Automotive industry in Iran

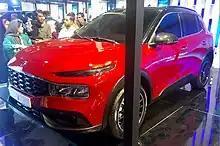
The IKCO Reera is an Iranian-made car

Iran’s automotive industry is the third most active industry of the country, after its oil and gas industry, accounting for 10% of Iran's GDP and 4% of the workforce (700,000 people).